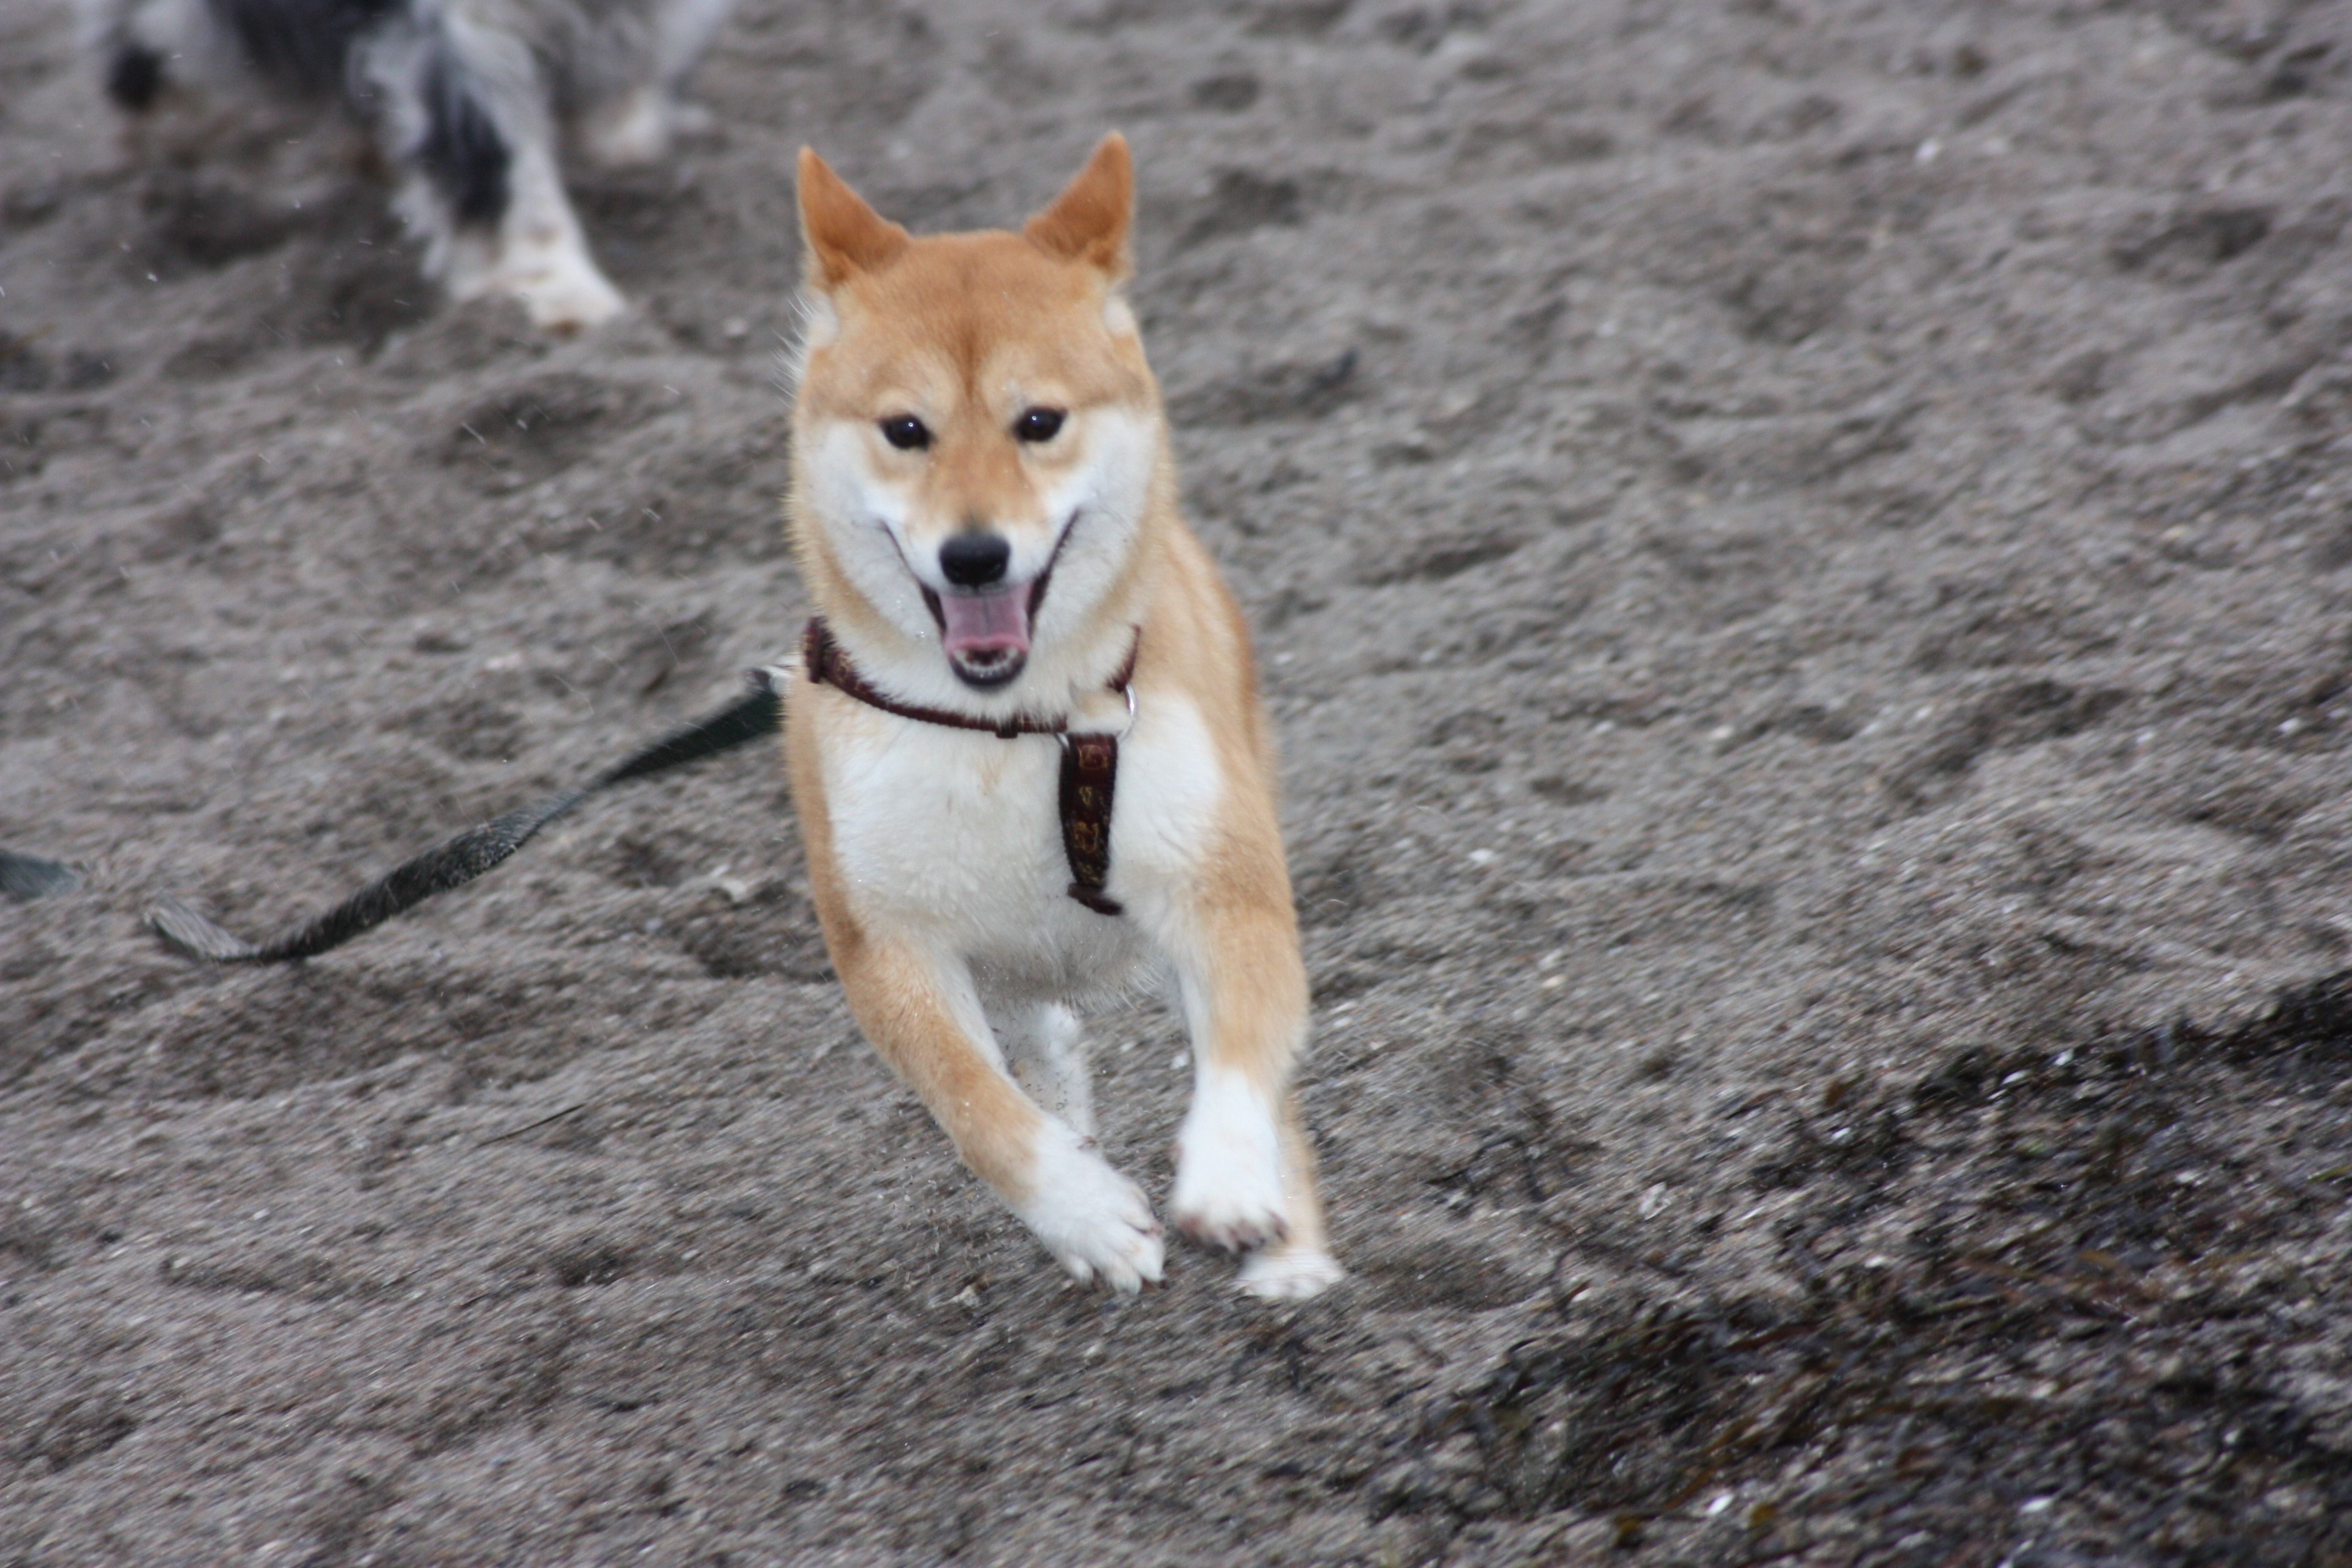
dog, mammal, vertebrate, dog breed group, shiba inu, street dog, czechoslovakian wolfdog, dog like mammal, saarloos wolfdog, dingo, wolfdog, norwegian lundehund, shikoku, west siberian laika, siberian husky